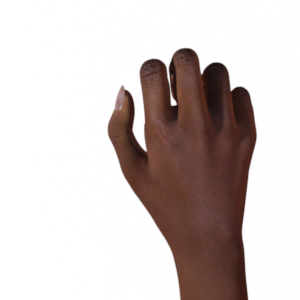
Label: rock